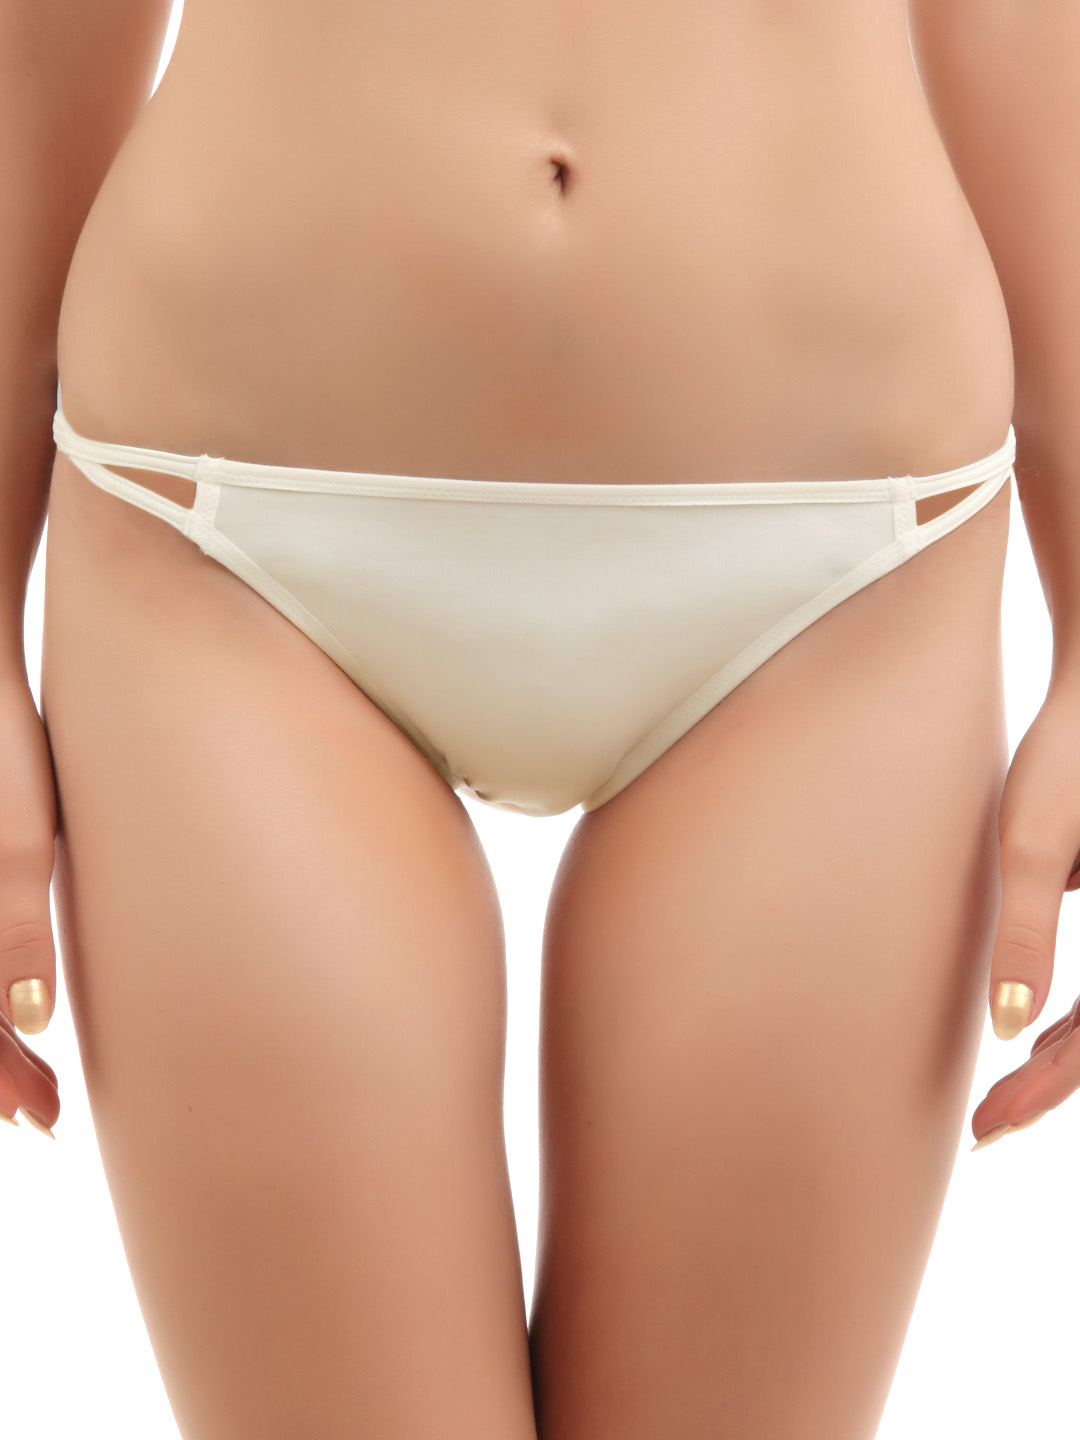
Peri Peri Women White Brief
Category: Apparel / Innerwear / Briefs
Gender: Women
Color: White
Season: Summer 2017
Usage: Casual